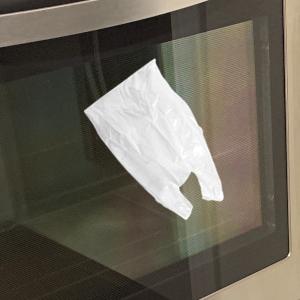
Label: plasticbags